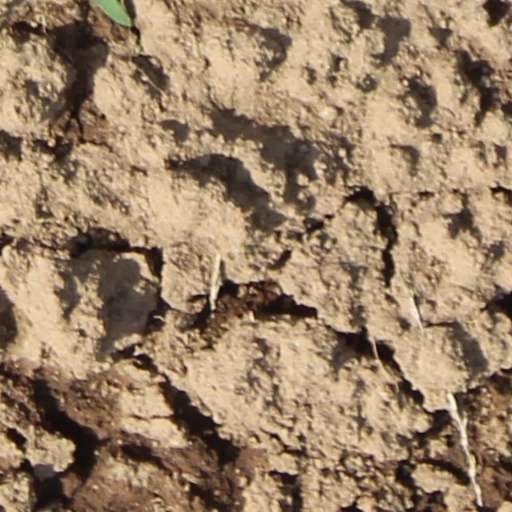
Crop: wheat